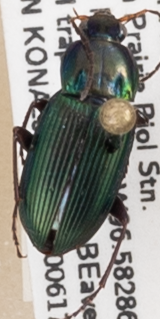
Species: Poecilus chalcites
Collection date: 2020-06-17
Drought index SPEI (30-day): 0.39
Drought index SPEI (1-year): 1.064
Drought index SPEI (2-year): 1.69